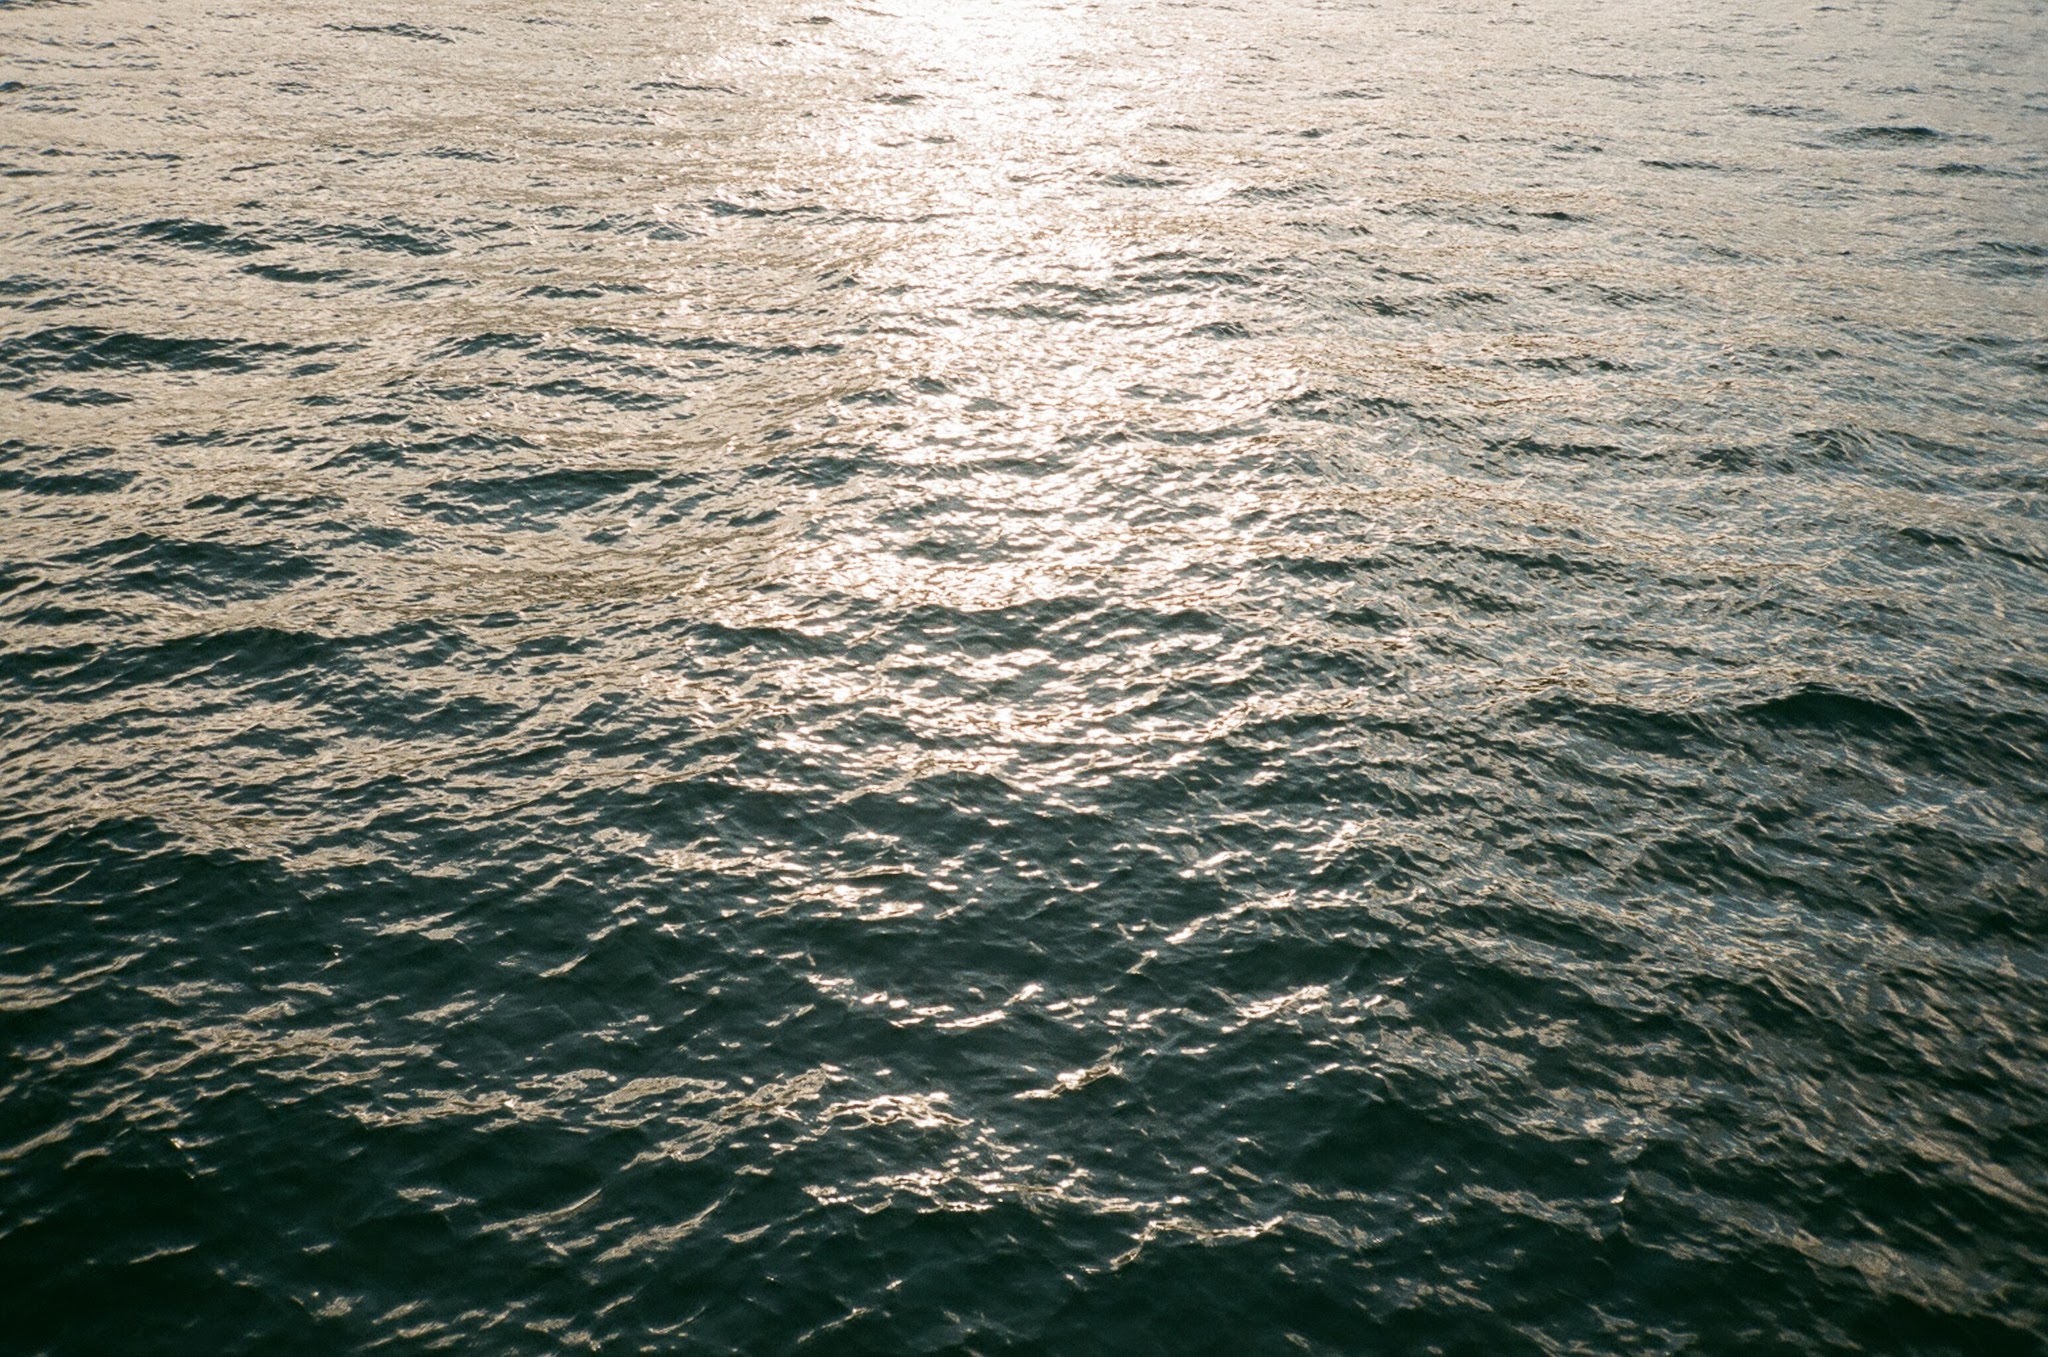
sea, coast, water, ocean, horizon, sunlight, shore, wave, body of water, wind wave